Religion in the United Kingdom

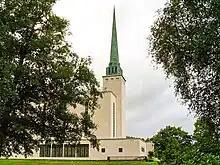

The Methodist movement traces its origin to John Wesley and the evangelical revival in the 18th century. The British Methodist Church, which has congregations throughout the nation, has around 188,000 members, and 4,110 churches, though only around 3,000 members in 50 congregations are in Scotland. In the 1960s, the Methodist Church made ecumenical overtures to the Church of England, aimed at church unity. Formally, these failed when they were rejected by the Church of England's General Synod in 1972. However, conversations and co-operation continued, leading on 1 November 2003 to the signing of a covenant between the two churches.